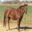
Label: horse